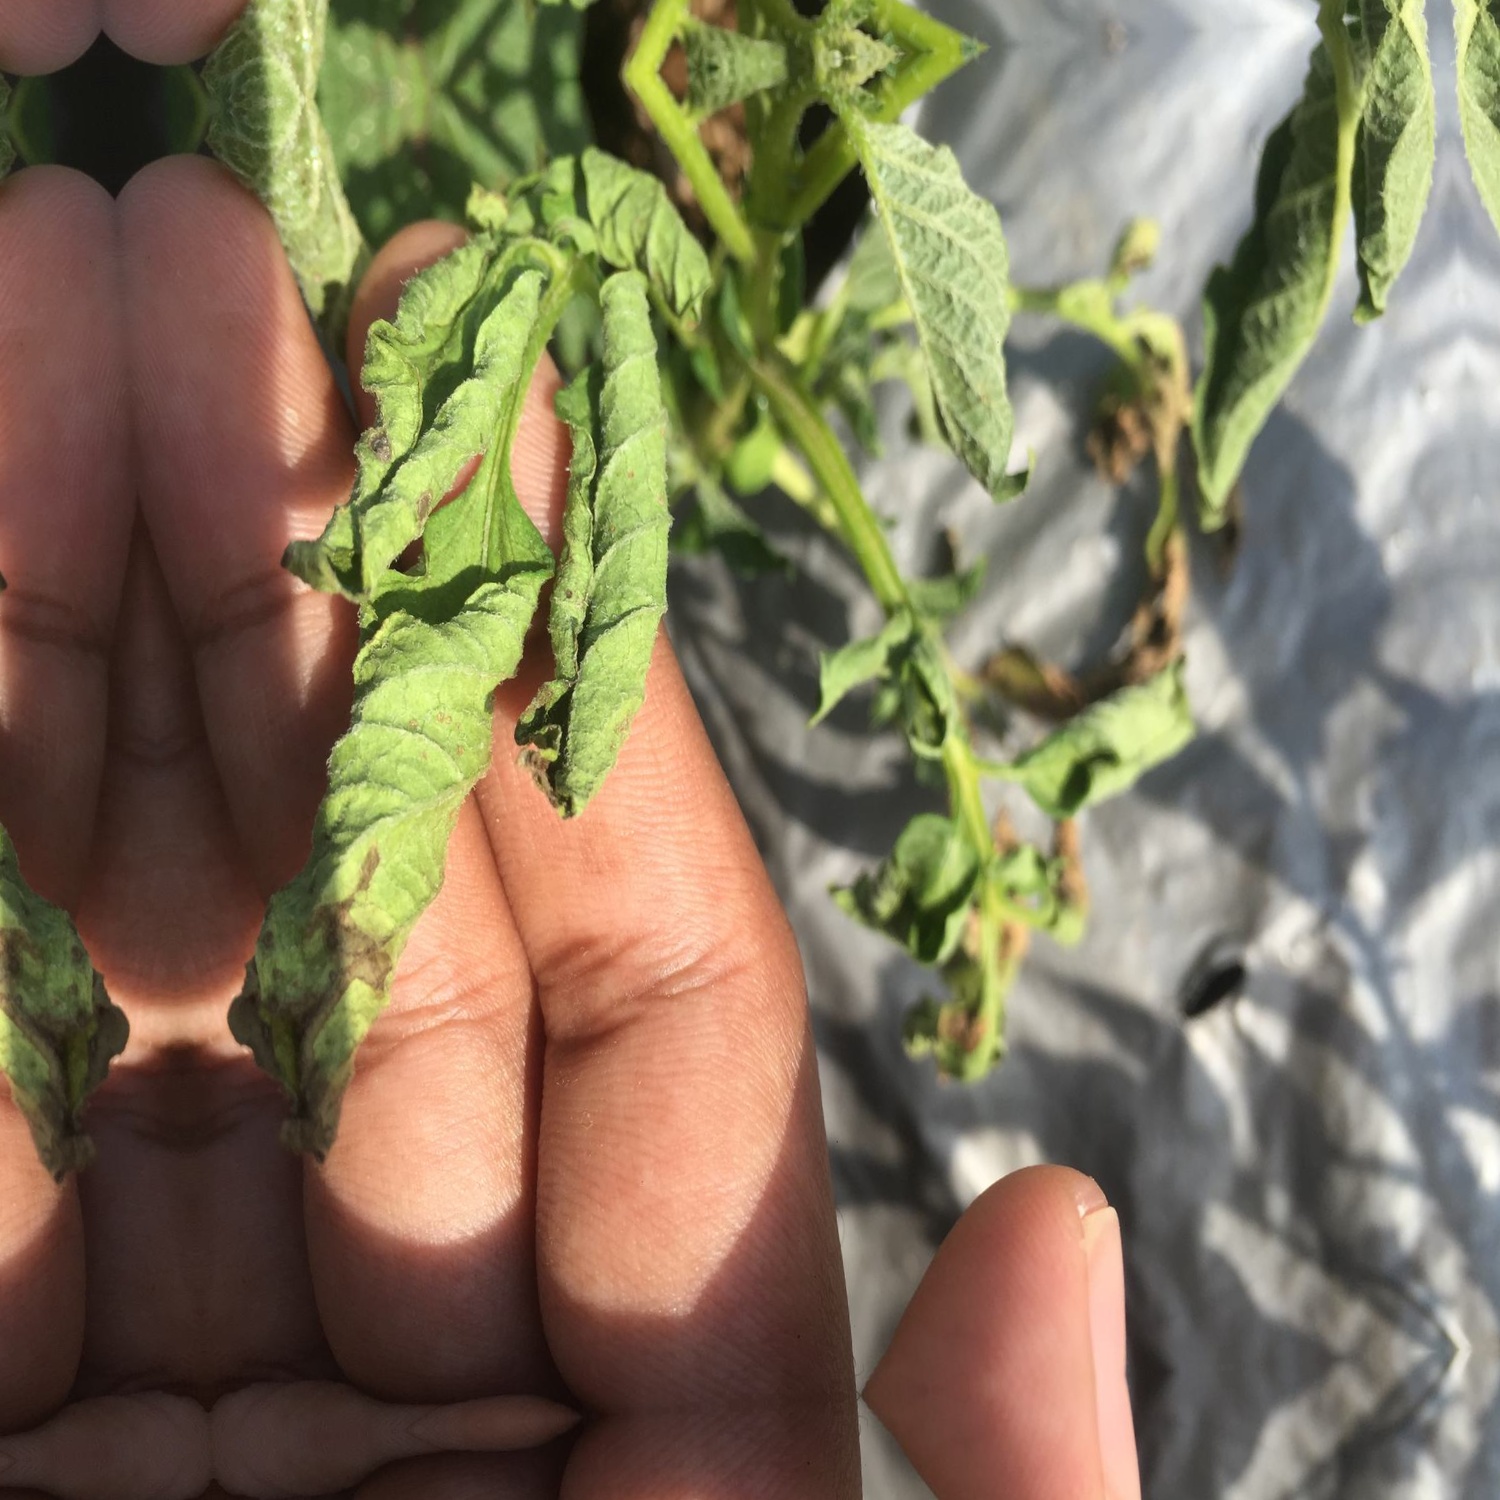
Etiqueta: Pudricion_Parda